Horned Serpent

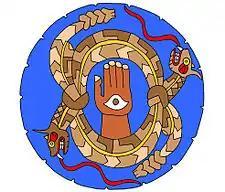
Tie-snakes on a Mississippian sandstone plate from the Moundville Archaeological Site

Horned serpents appear in the oral history of numerous Native American cultures, especially in the Southeastern Woodlands and Great Lakes.